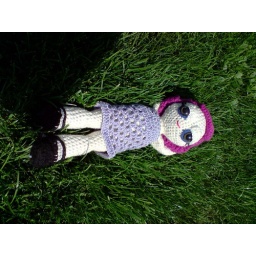
Amigurumi girl Lila is lying in the green green gras